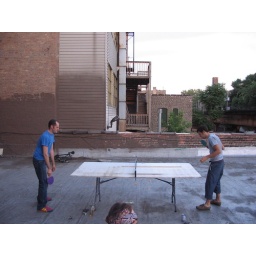
tough table tennis game on a roof in wicker park chicago